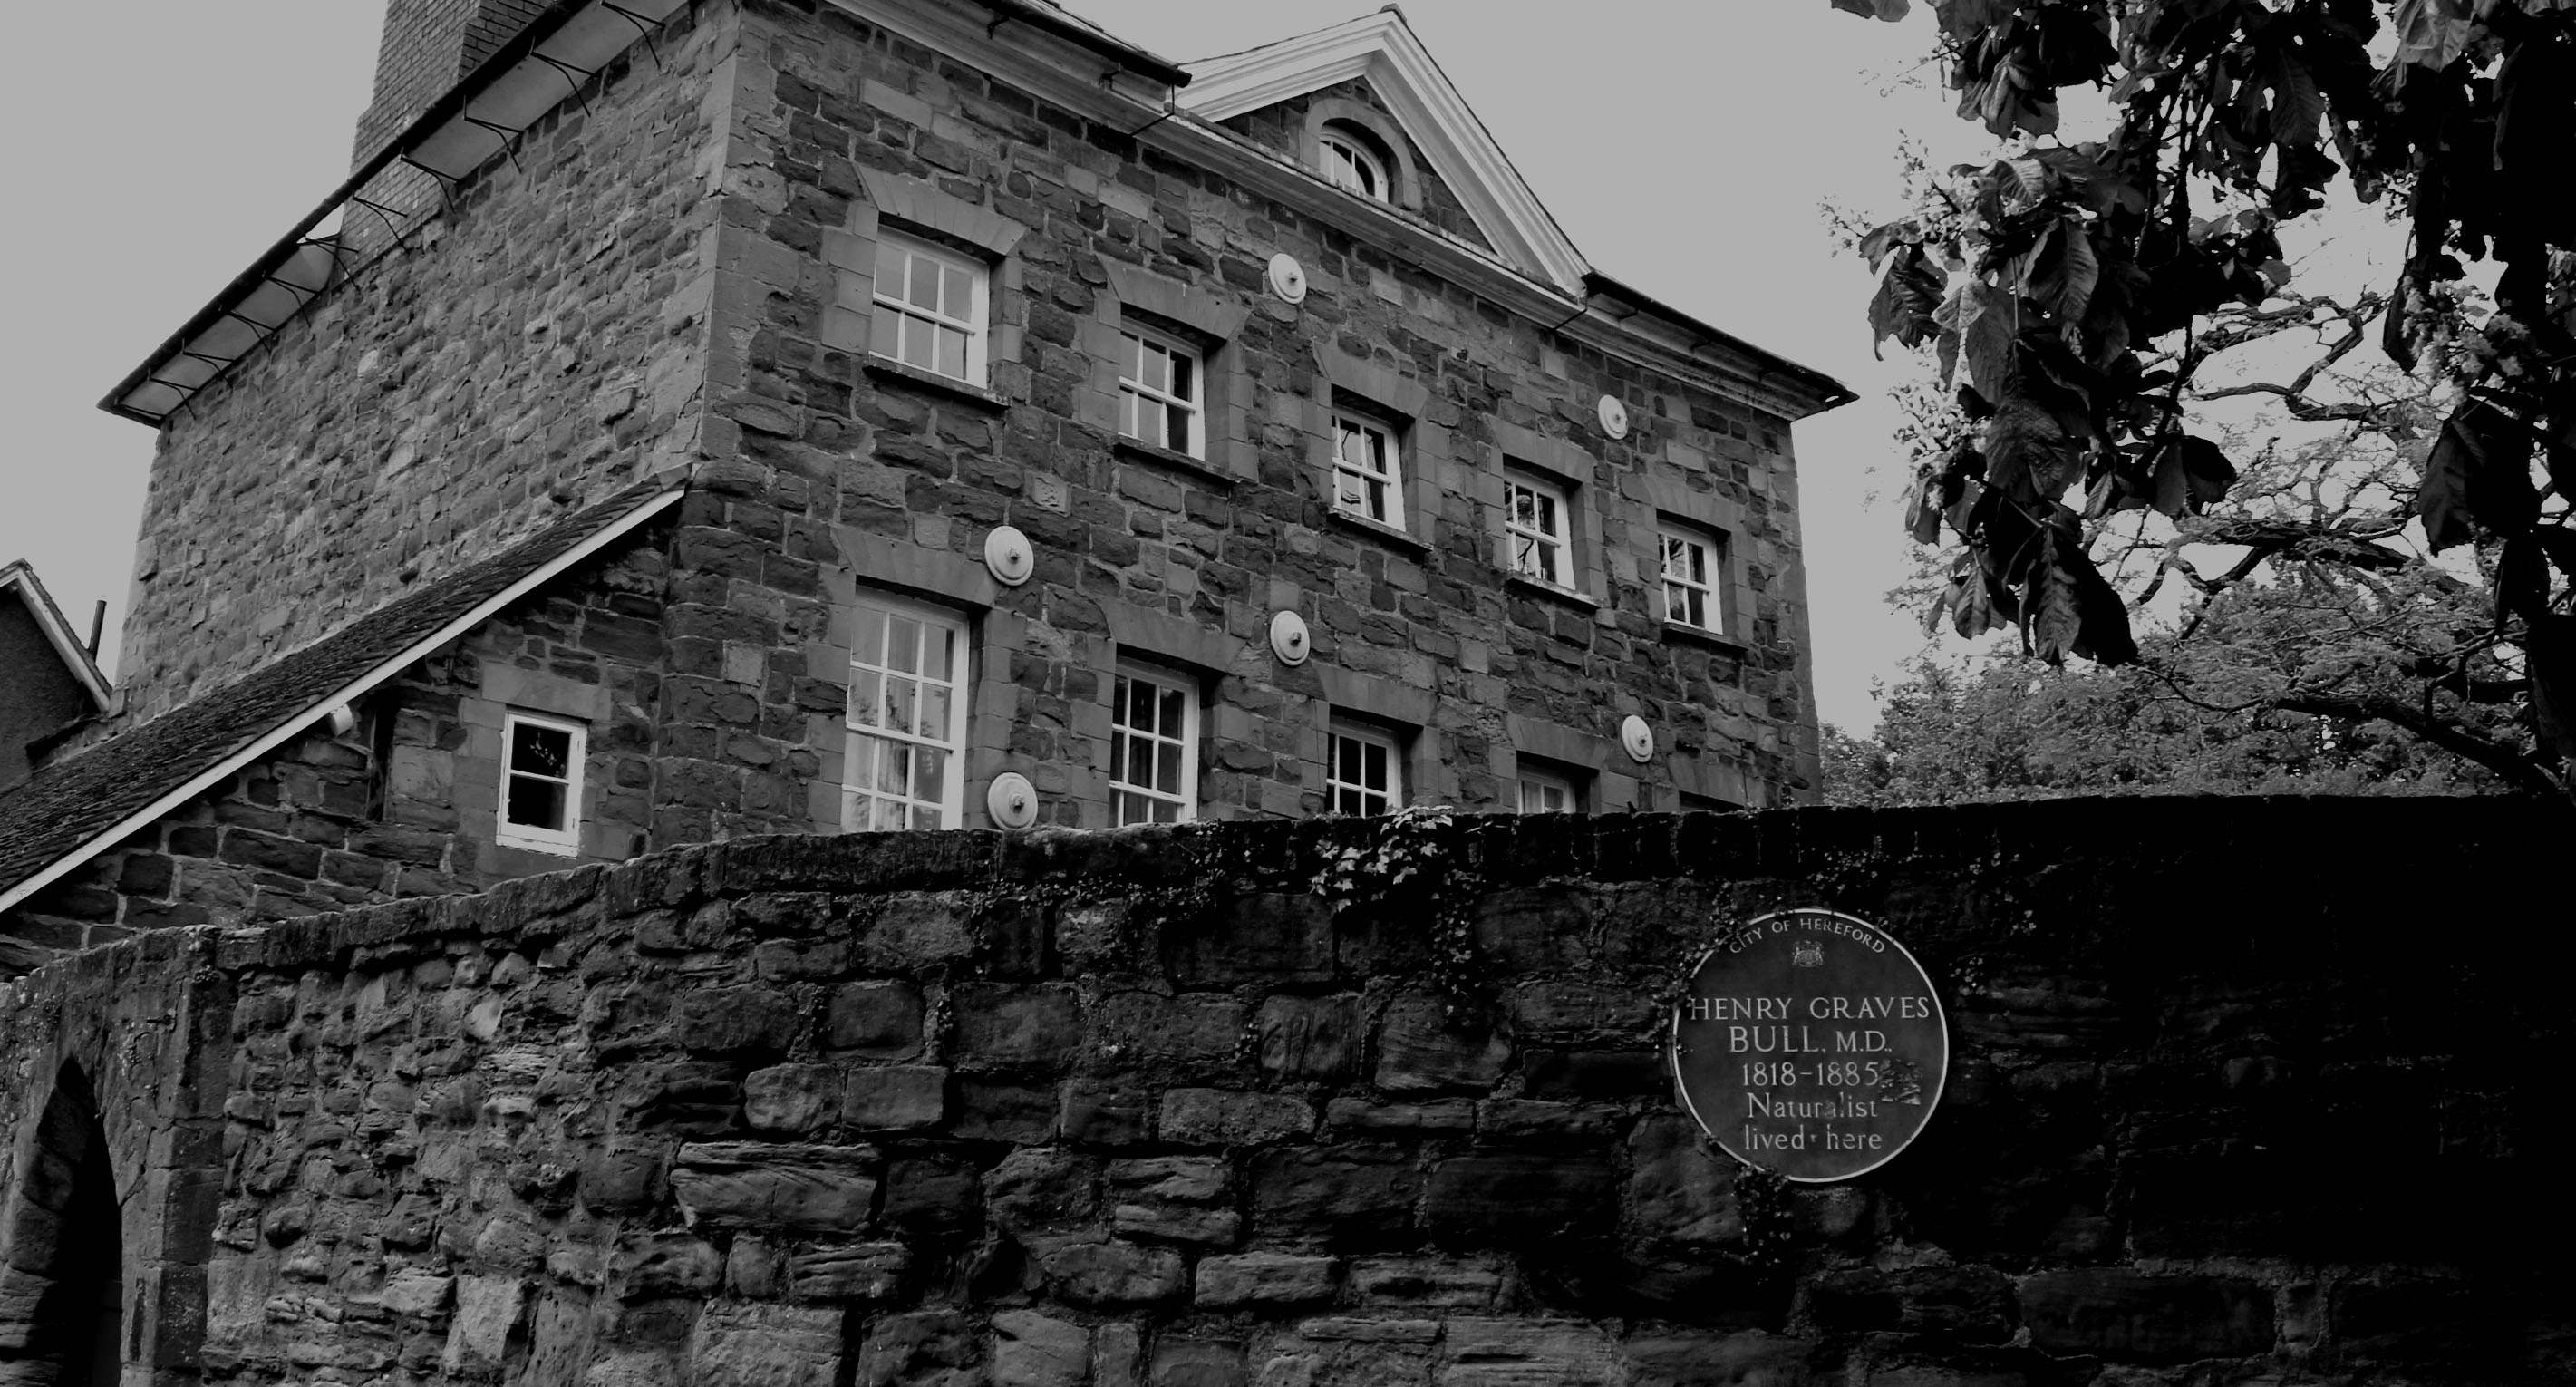
black and white, white, street, photography, house, texture, perspective, alley, city, wall, canon, darkness, cathedral, black, monochrome, bull, blackandwhite, project, king, buildings, bishop, doors, facebook, history, herefordshire, hereford, patterns, graves, shapes, dailyshoot, names, iphone6s, plaques, dazzlingshot, vividandstriking, dazzlingshots, henry, naturalist, urban area, monochrome photography